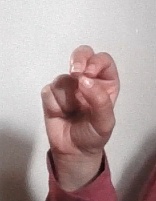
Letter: gaaf